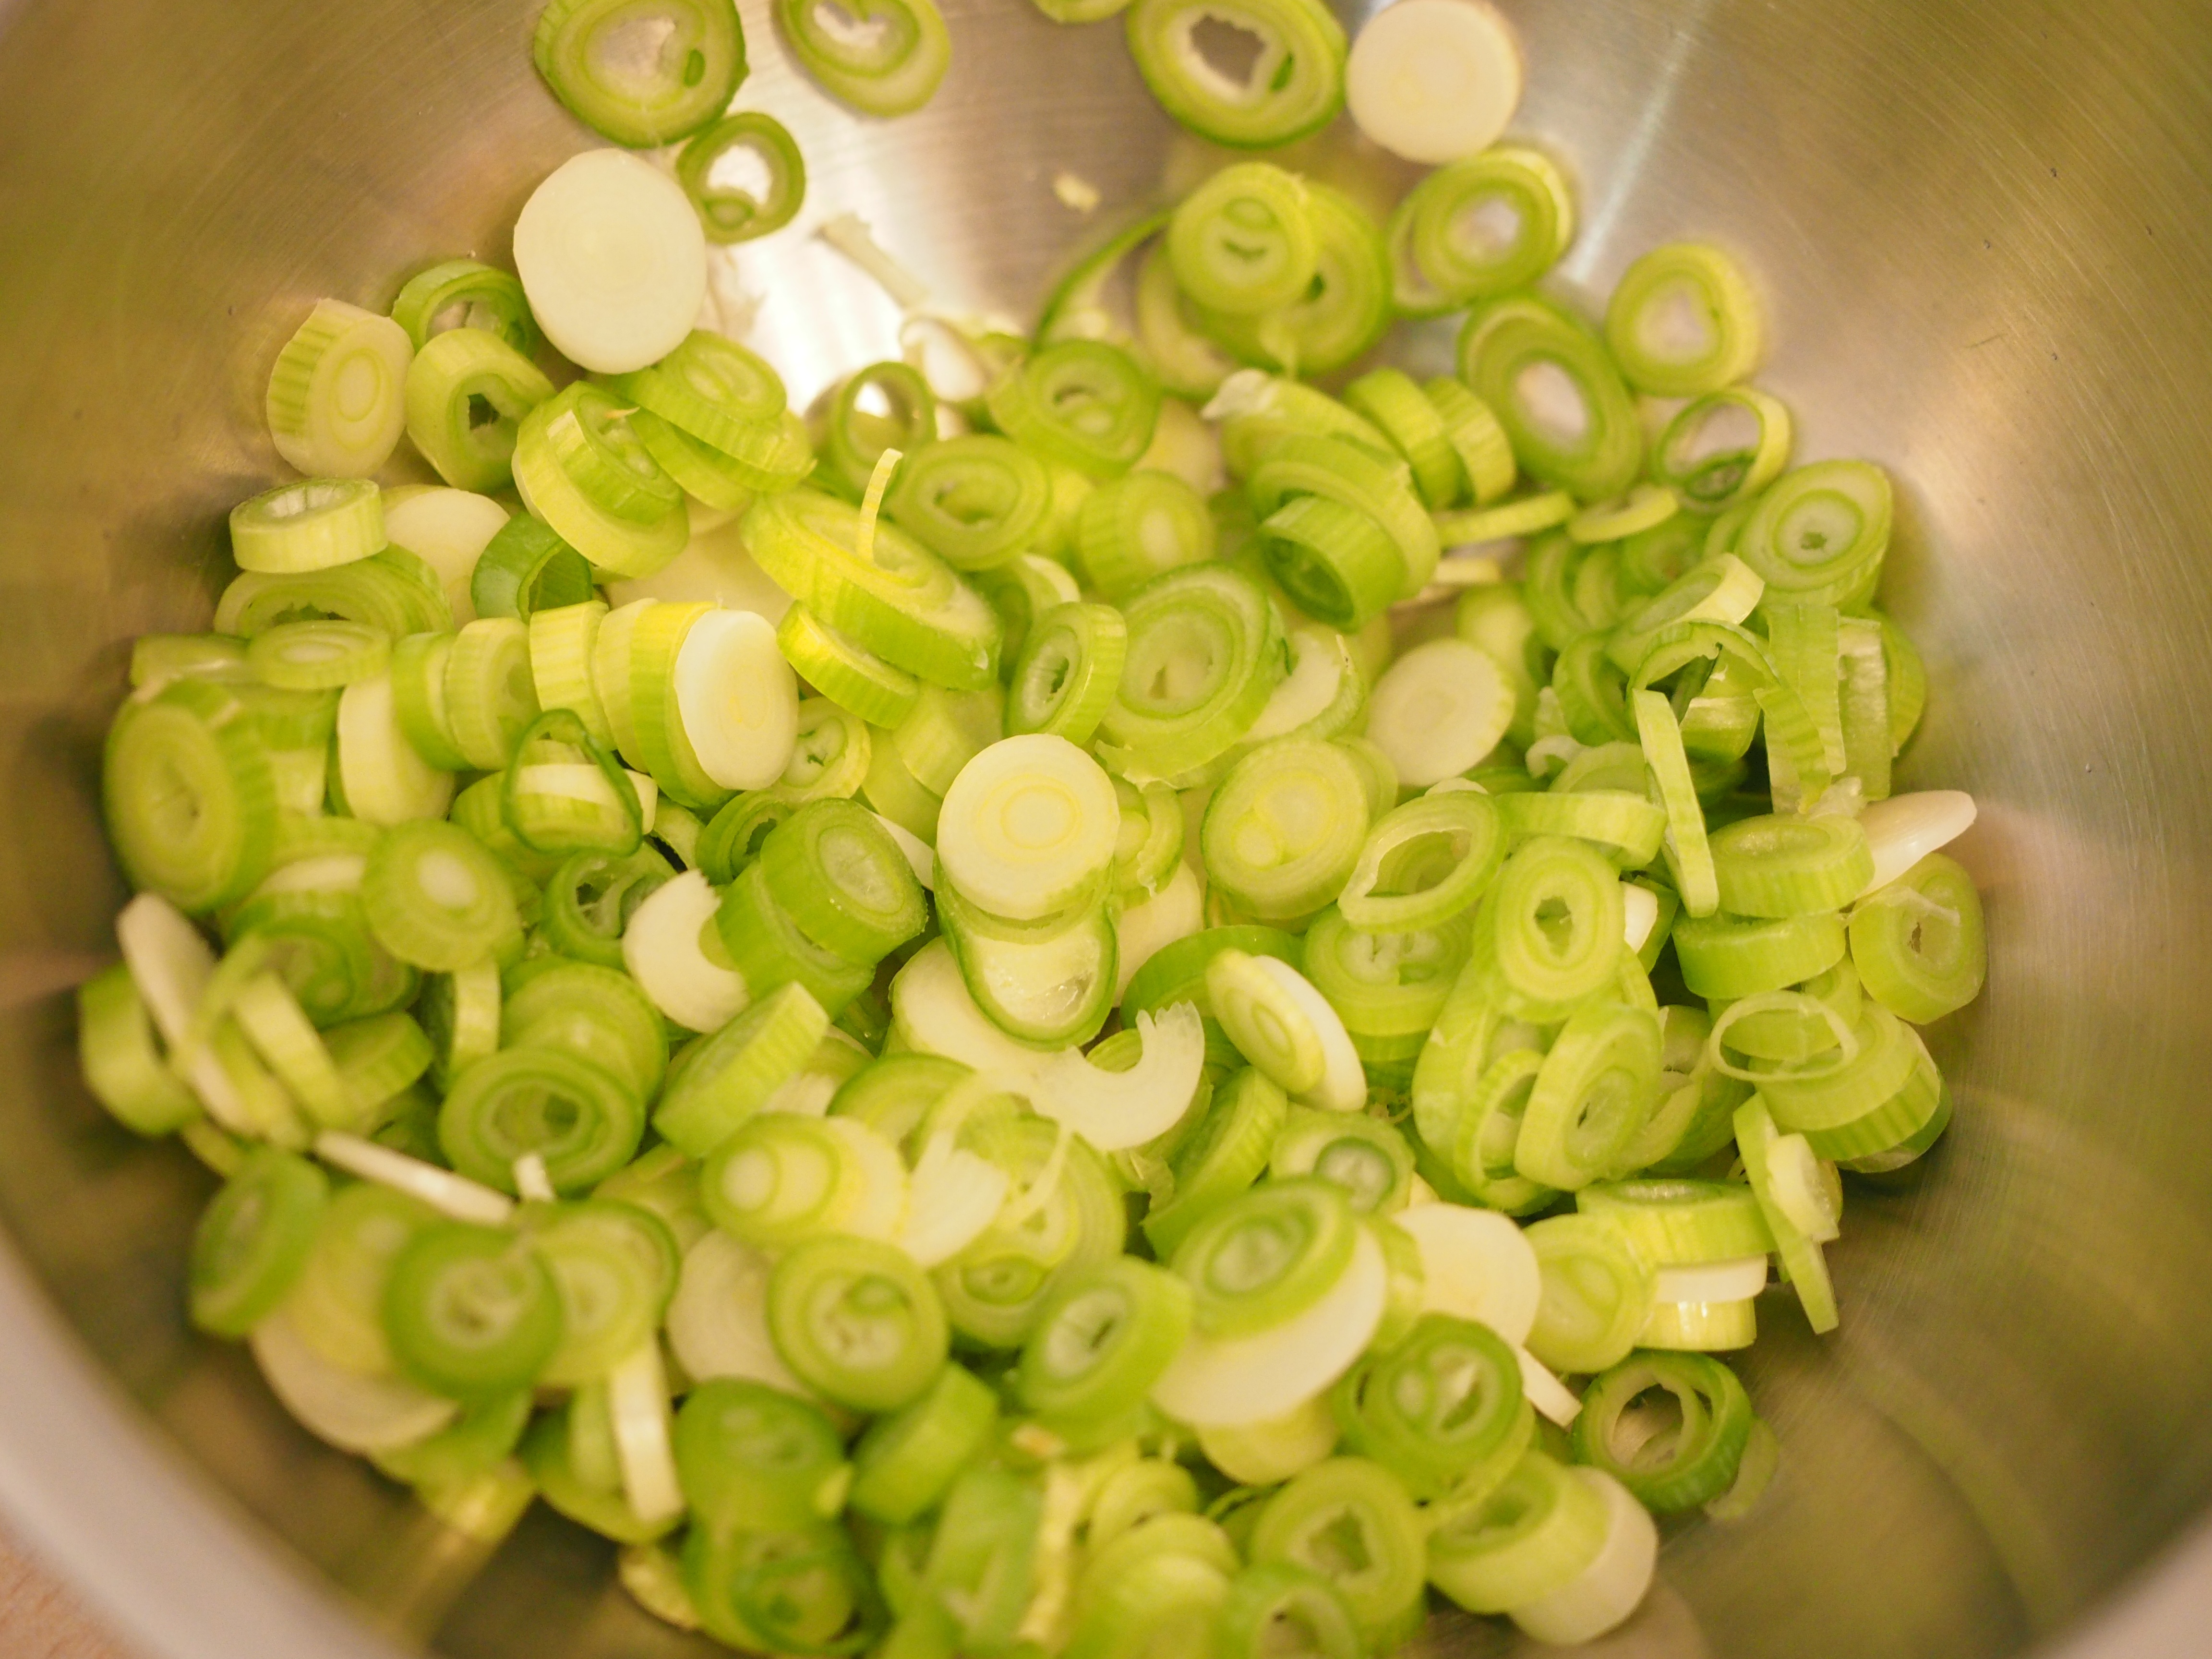
plant, flower, dish, food, ingredient, produce, vegetable, eat, preparation, cut, vegetables, leek, flowering plant, land plant